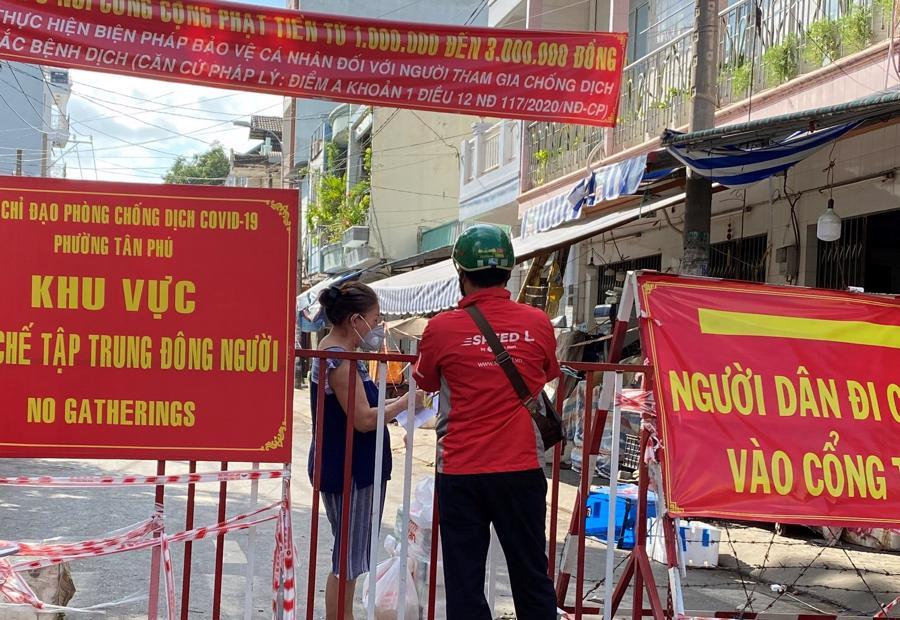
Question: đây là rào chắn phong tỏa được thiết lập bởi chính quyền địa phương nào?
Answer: chính quyền phường tân phú